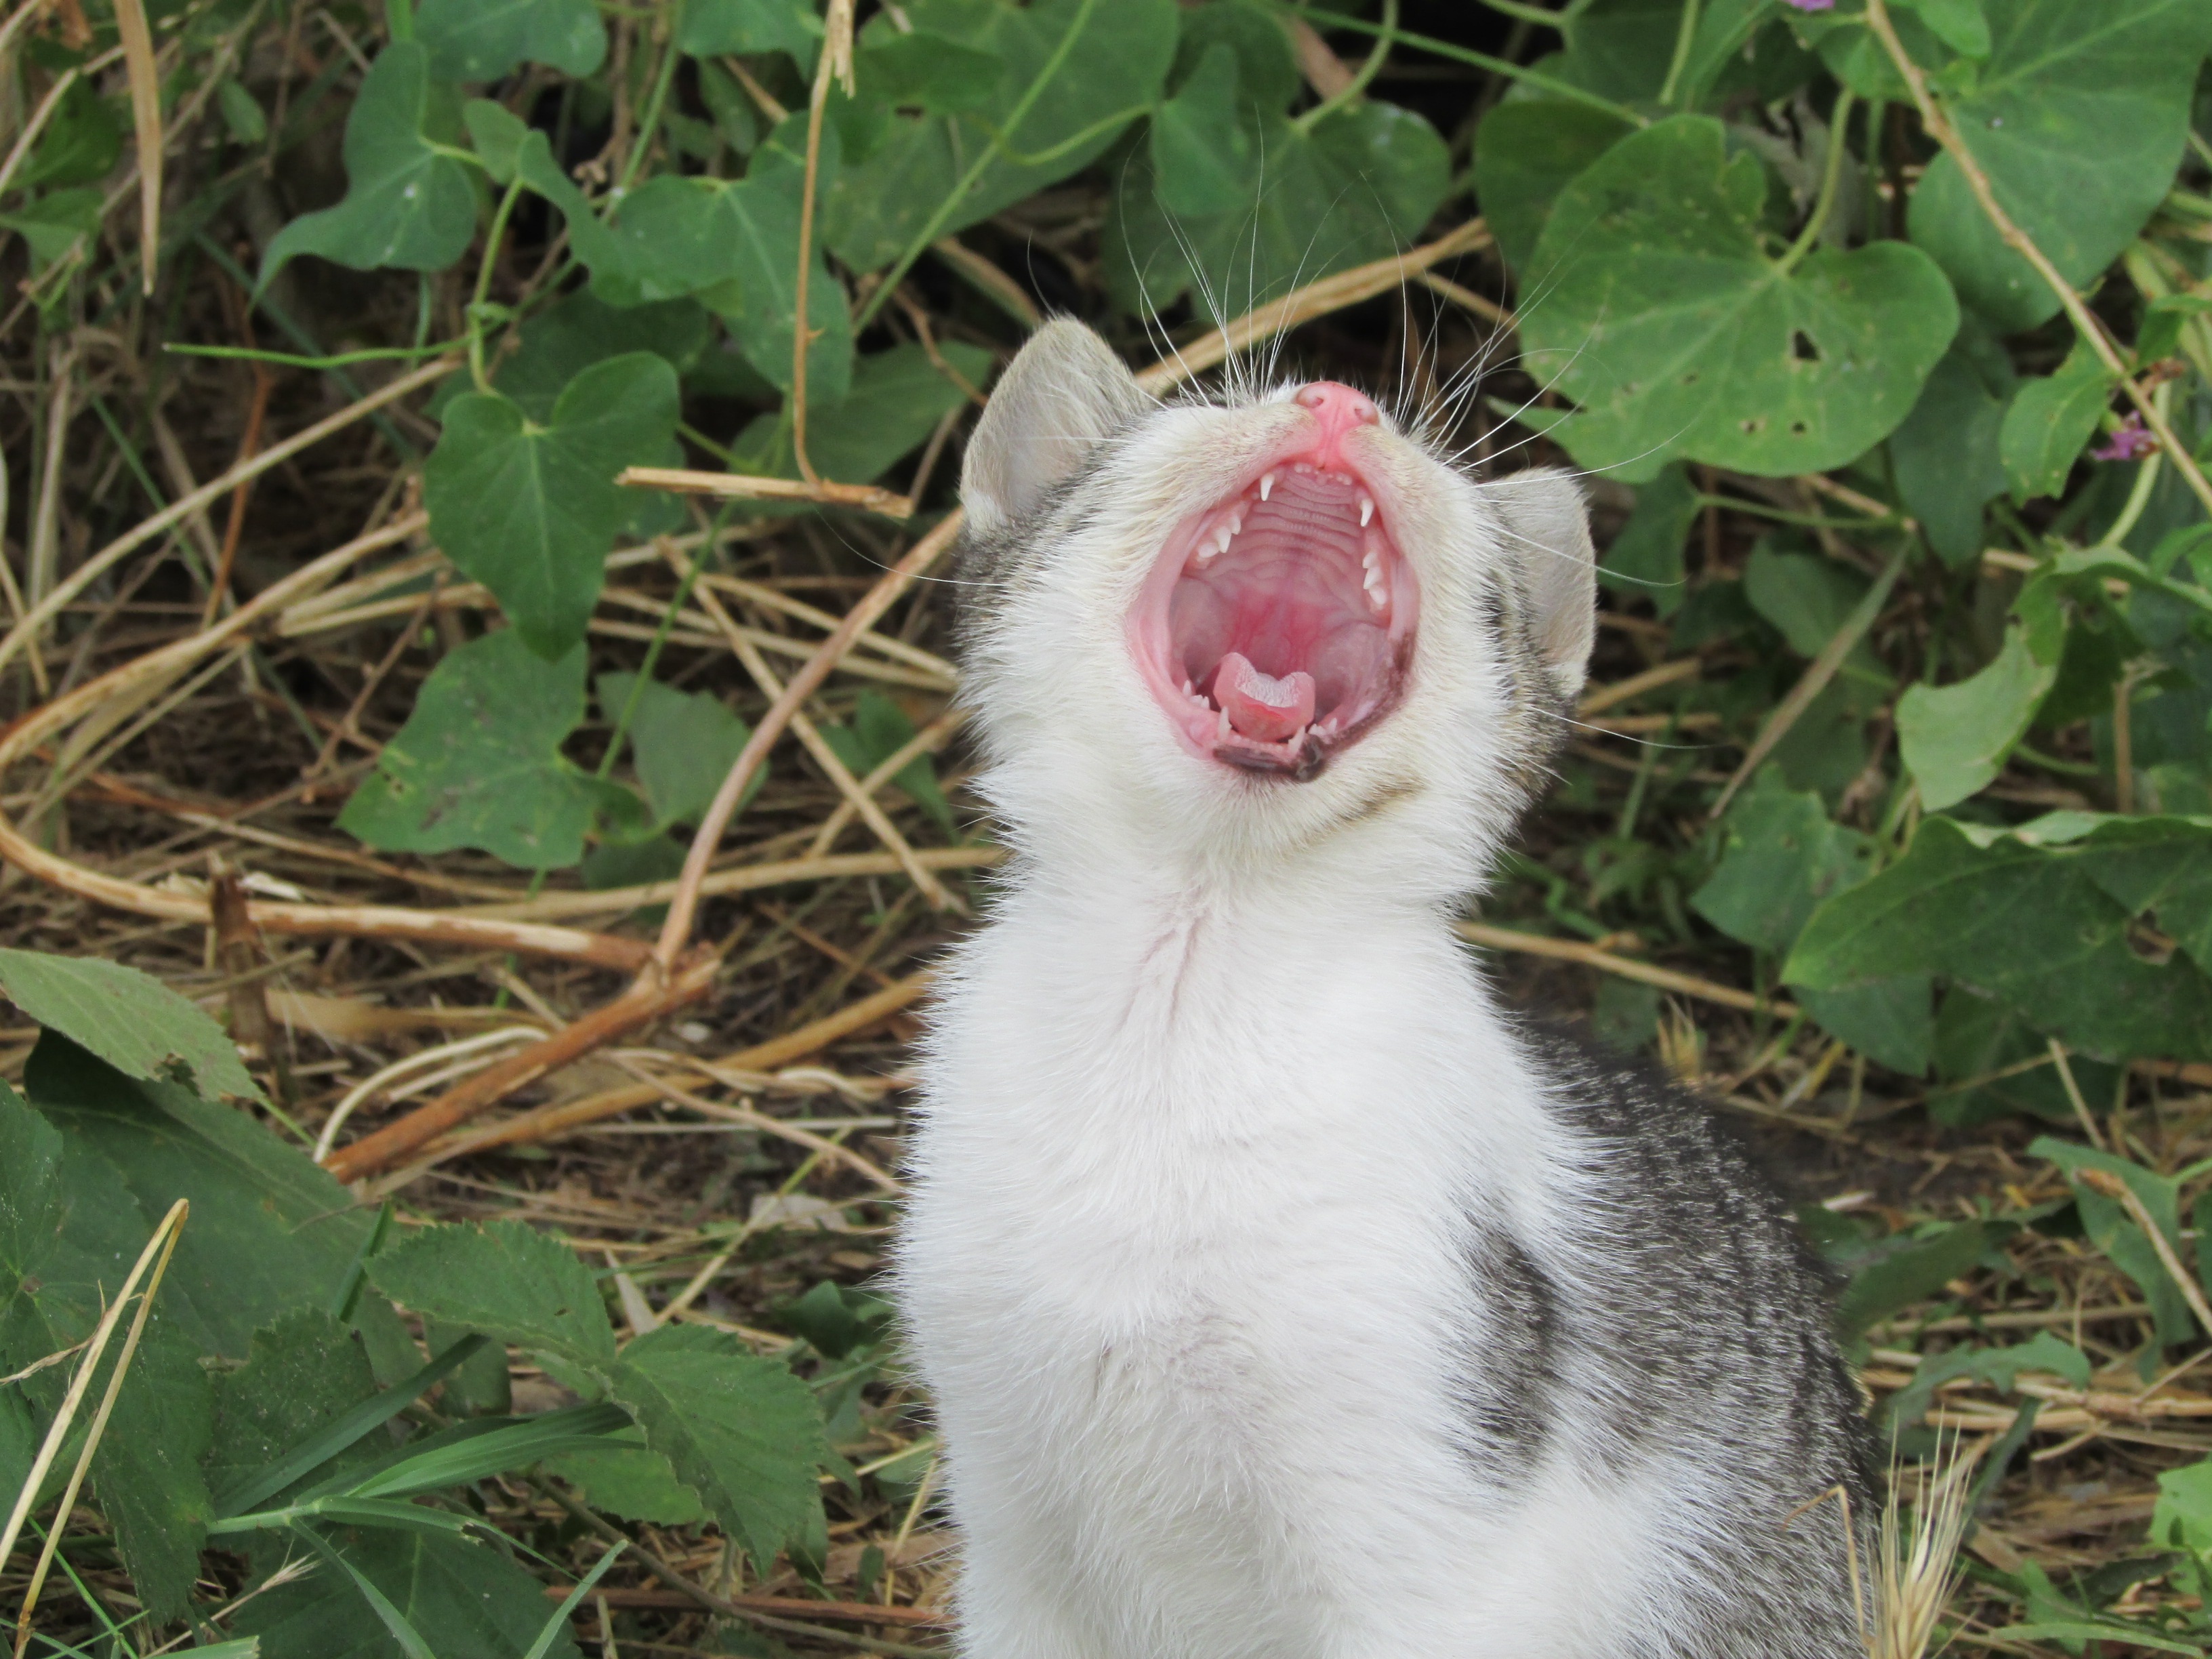
wildlife, bush, kitten, cat, mammal, fauna, yawn, whiskers, vertebrate